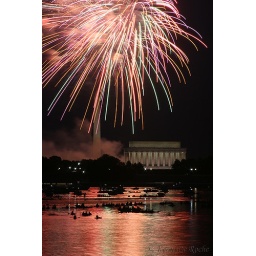
taken from arlington, VA. Lincoln memorial, monument and capital building in view.